Gwendoline Etonde Burnley

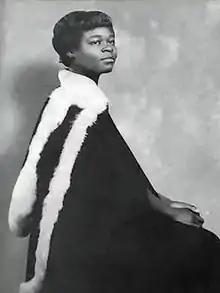
Gwendoline Etonde Burnley

Gwendoline Etonde Burnley, "born" Martin (1932-2020) was a Cameroonian politician and development consultant. She was the first woman Cameroonian from West of the Mungo to become a Member of Parliament in the Cameroon National Assembly, and was MP from 1969 to 1988.